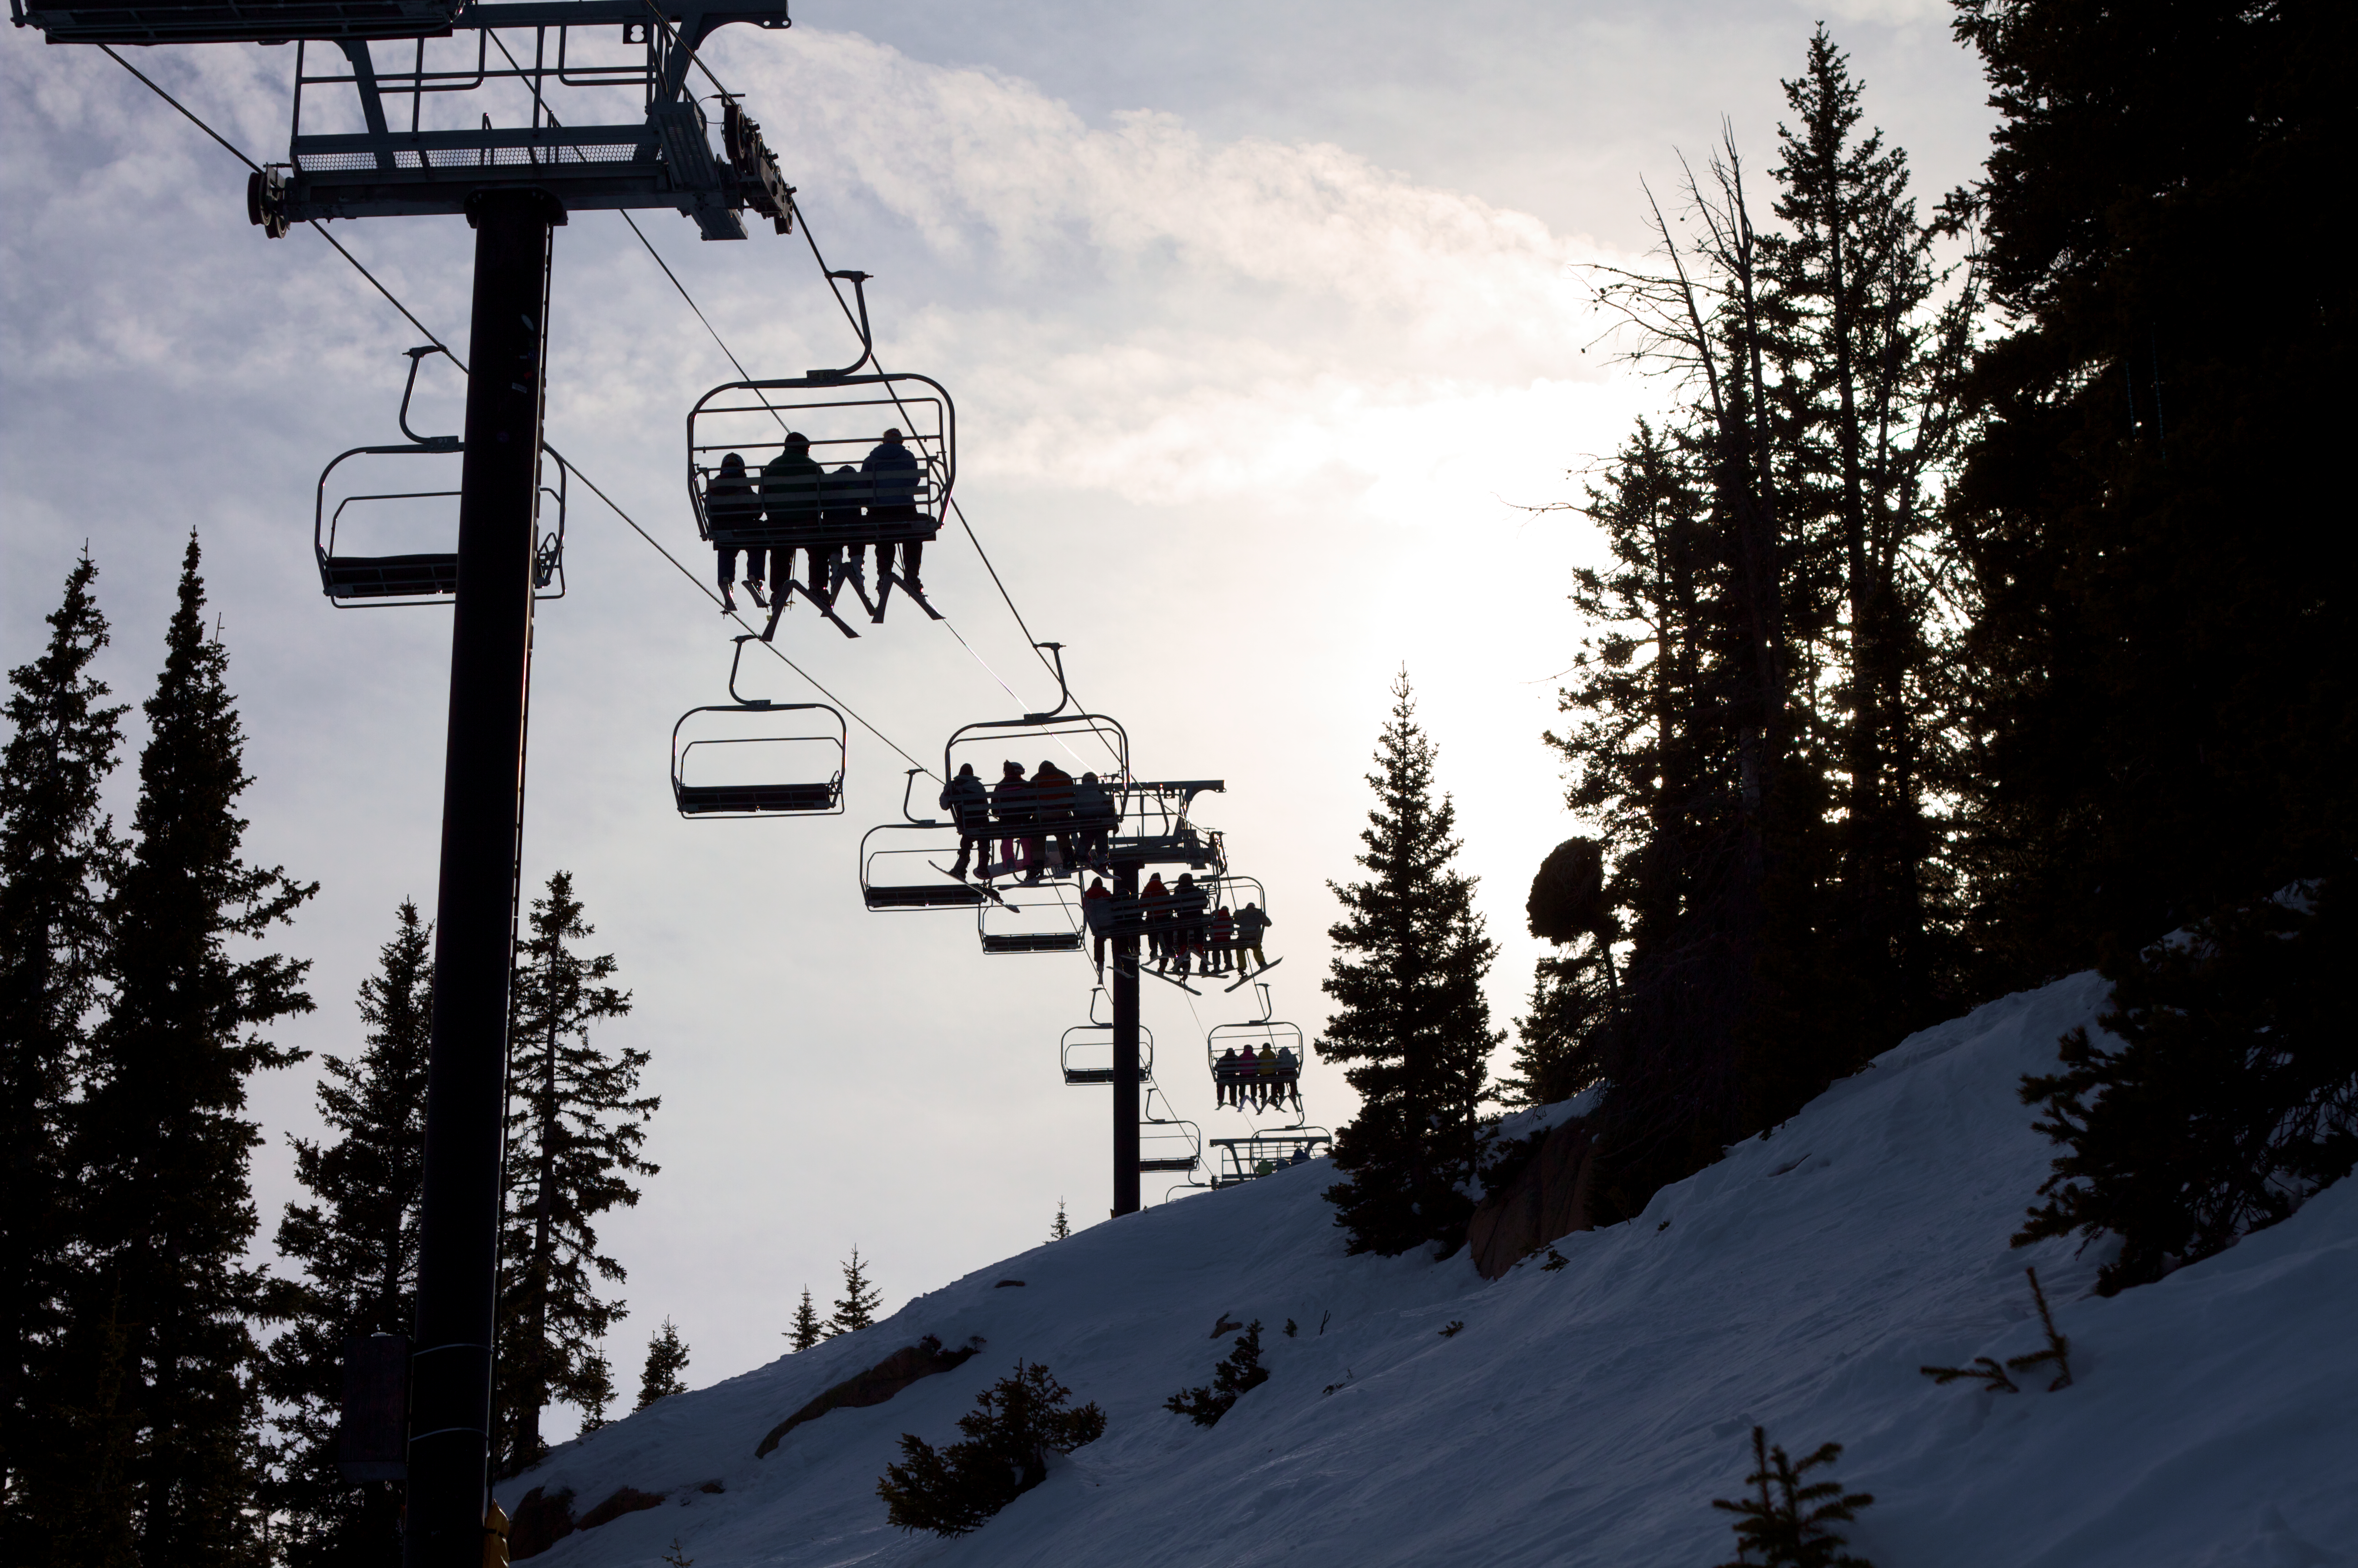
mountain, snow, winter, sunset, mountain range, ice, canon, weather, skiing, season, sports equipment, monarch, winter sport, lift, colorado, mountains, ski, 7d, ski equipment, geological phenomenon